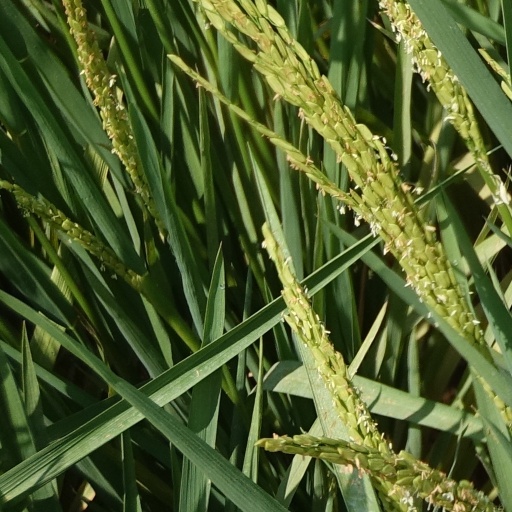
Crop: rice